Aachen–Mönchengladbach railway

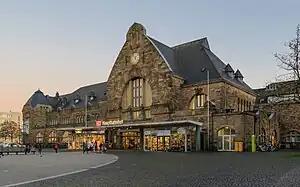
Aachen Hauptbahnhof

The line begins in Aachen Hauptbahnhof, where it connects with the line from Liège, Belgium and with the line to Cologne. Shortly later is the Aachen Schanz station, opened in 2004. On the approach to Aachen West station is the junction with the Montzen Railway, which is exclusively used for freight trains to and from Belgium.